Tim Keller (politician)

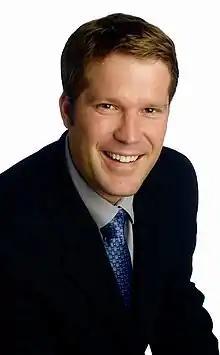
Keller in 2007

After graduating from business school, Keller returned to New Mexico where he worked in the community, volunteering for groups that foster economic opportunities in Albuquerque's International District. Keller has served on the boards of the Open Hands Foundation, the Asian American Association, and Albuquerque Southeast Team for Entrepreneur Development. Additionally, Keller spent fifteen years in the private sector, initially in strategic planning for fortune 500 companies and most recently helping Native American governmental financial operations.